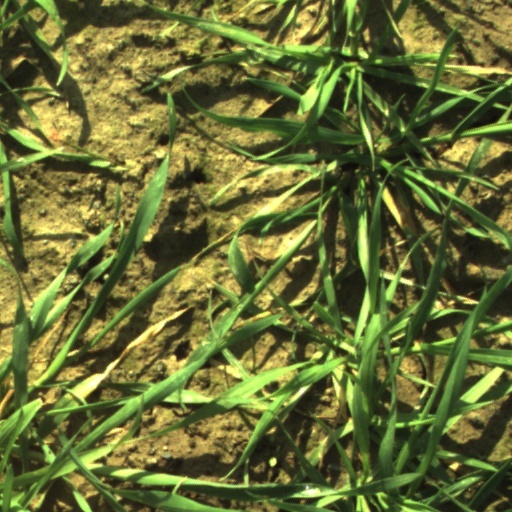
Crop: wheat